Kookaburra Sport

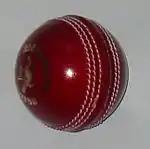
A Kookaburra cricket ball

The company manufactures clothing and equipment including bats, balls, stumps, and other equipment. The company manufactures the white ball used in all One-day internationals matches, and the pink and red balls used in Test cricket in Australia, New Zealand, South Africa, Pakistan, Sri Lanka, Bangladesh, and Zimbabwe. The ball is machine-stitched with the seam fading quickly and the thin seam makes it difficult for finger spinners to grip the ball.